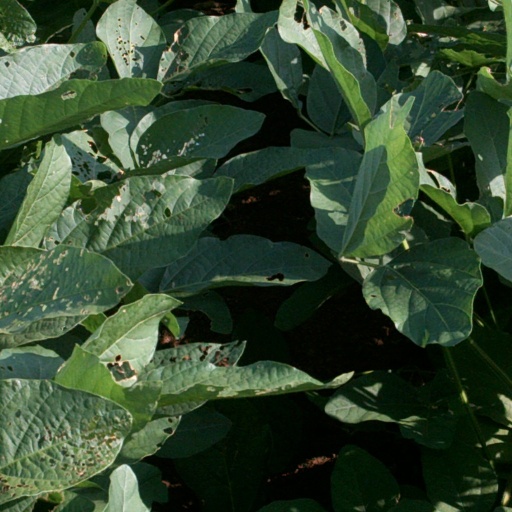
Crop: soybean